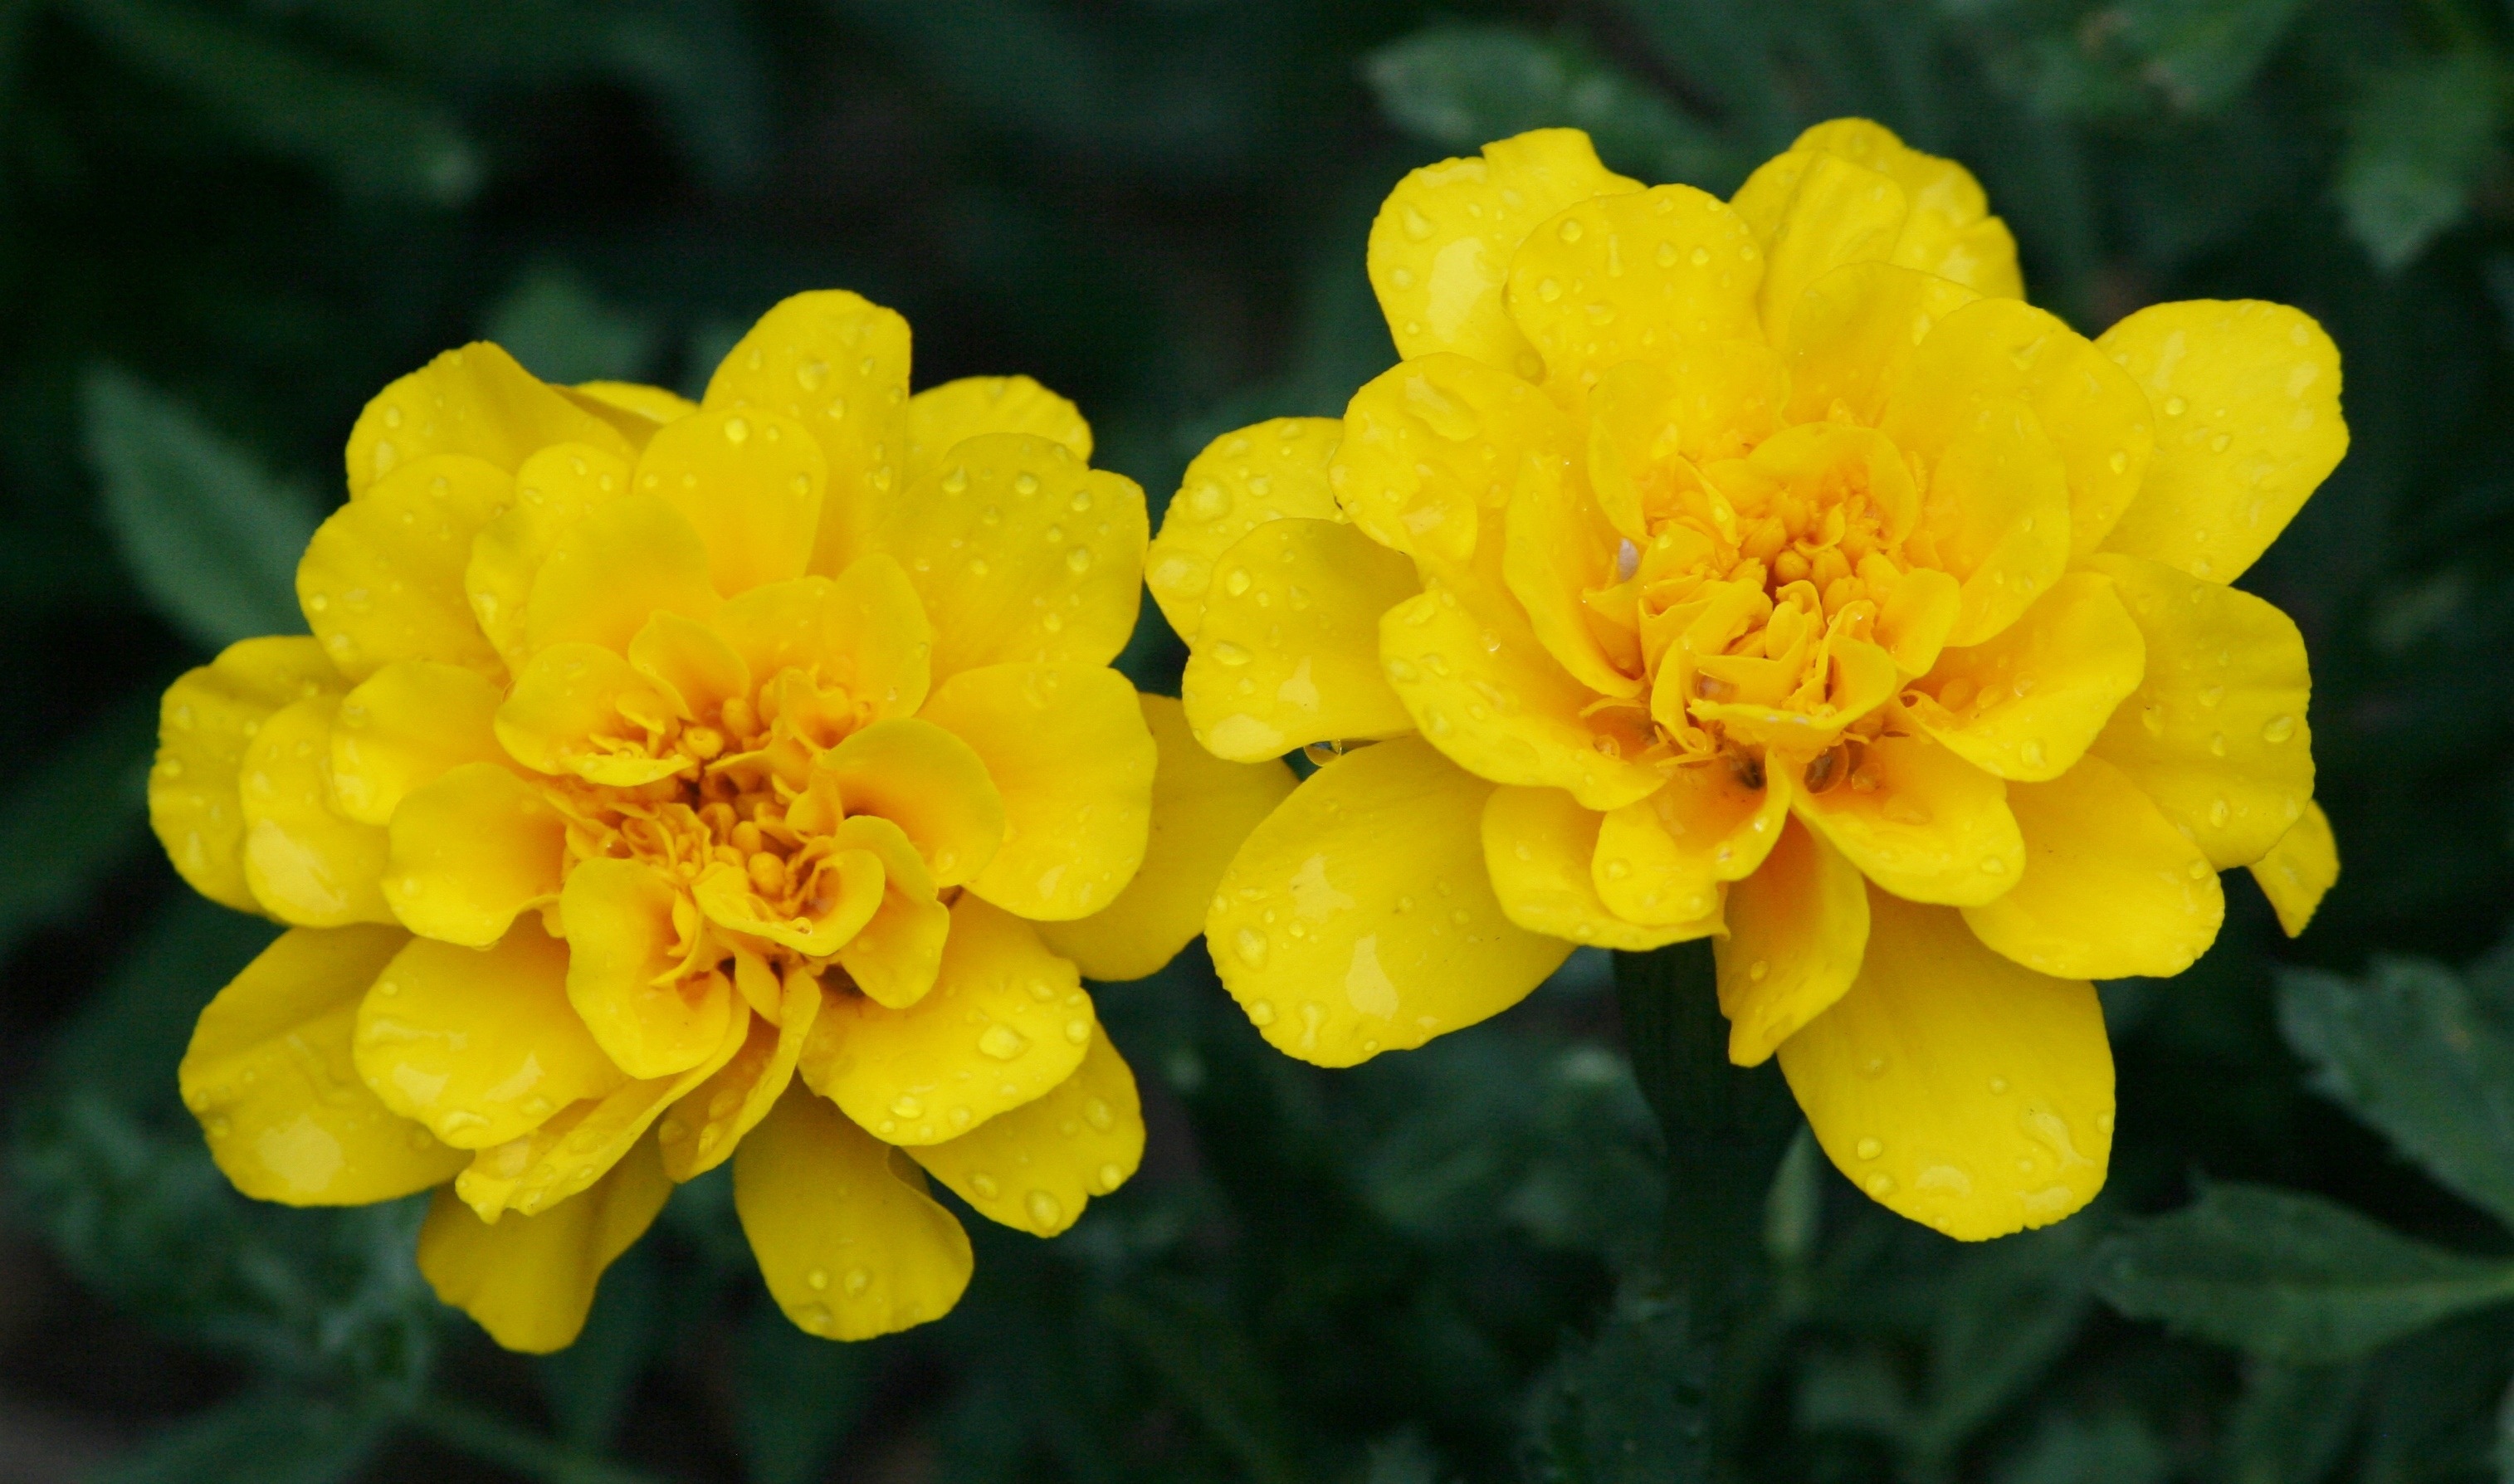
blossom, plant, stem, leaf, flower, petal, bloom, floral, environment, herb, natural, botany, yellow, agriculture, flora, botanical, wildflower, outdoors, vegetation, horticulture, organic, macro photography, flowering plant, rose family, annual plant, land plant, large flowered evening primrose, austrian briar, common tormentil, yellow marigolds